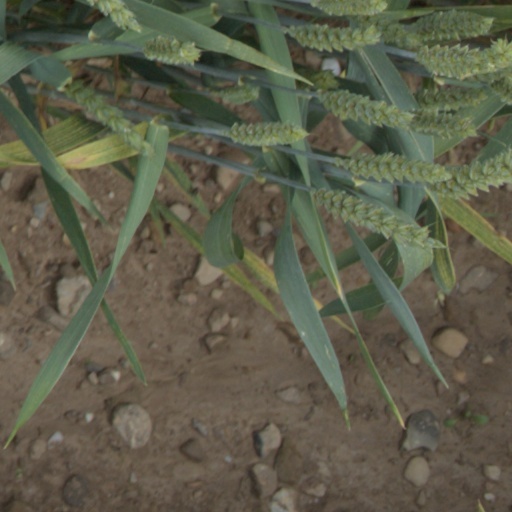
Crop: wheat